Psycho-Nics Oscar

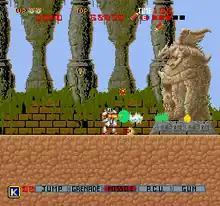
Gameplay screenshot.

"Psycho-Nics Oscar" is a side-scrolling run and gun game where players assume the role of Oscar to fight against invaders in Ordio City. The controls consists of an eight-way joystick and three action buttons for shooting, jumping and selecting a power-up item. The weapon system is similar to "Gradius", where the currently selected power-up items appears highlighted at the bottom of the screen. When a power-up item is highlighted by picking up a "N" capsule, players obtain it by pressing the power-up button but the system returns to its initial state.